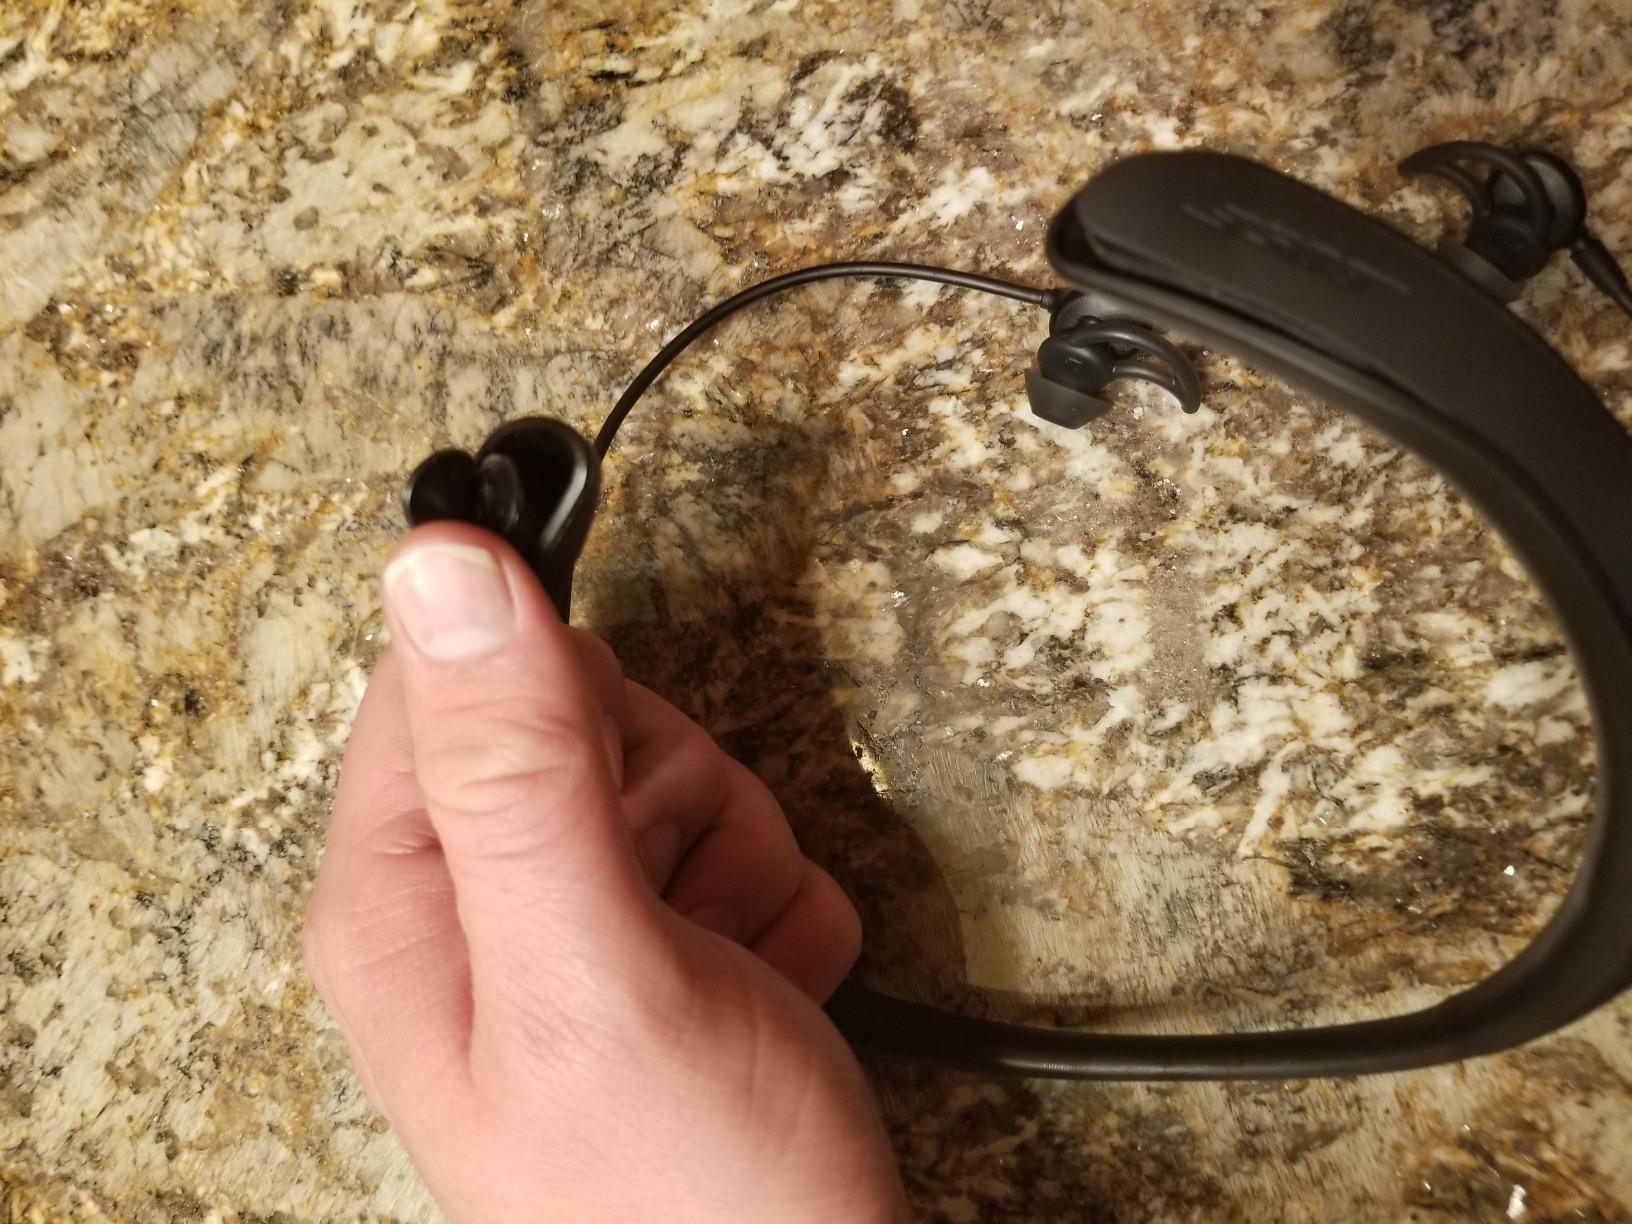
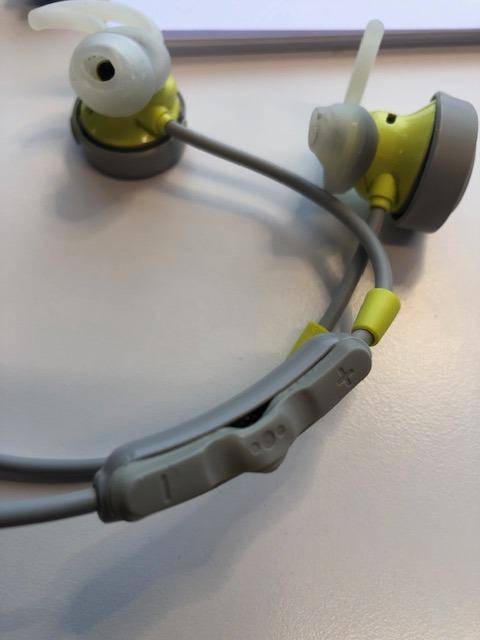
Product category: headphones
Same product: no